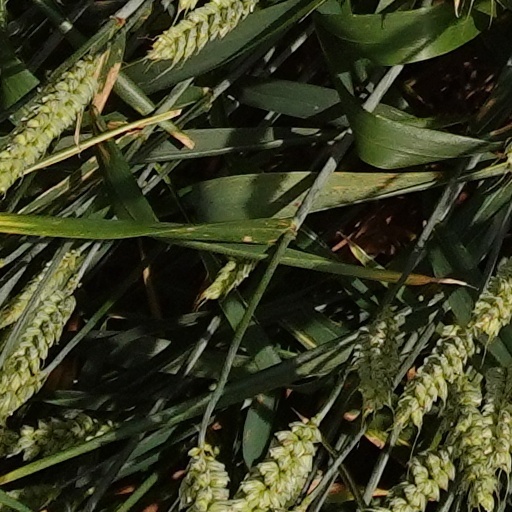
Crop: wheat